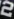
Number: 2